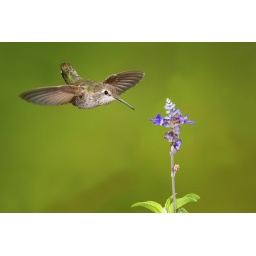
This image shows a female Anna's Hummingbird (Calypte anna) approaching a flower in search of nectar.